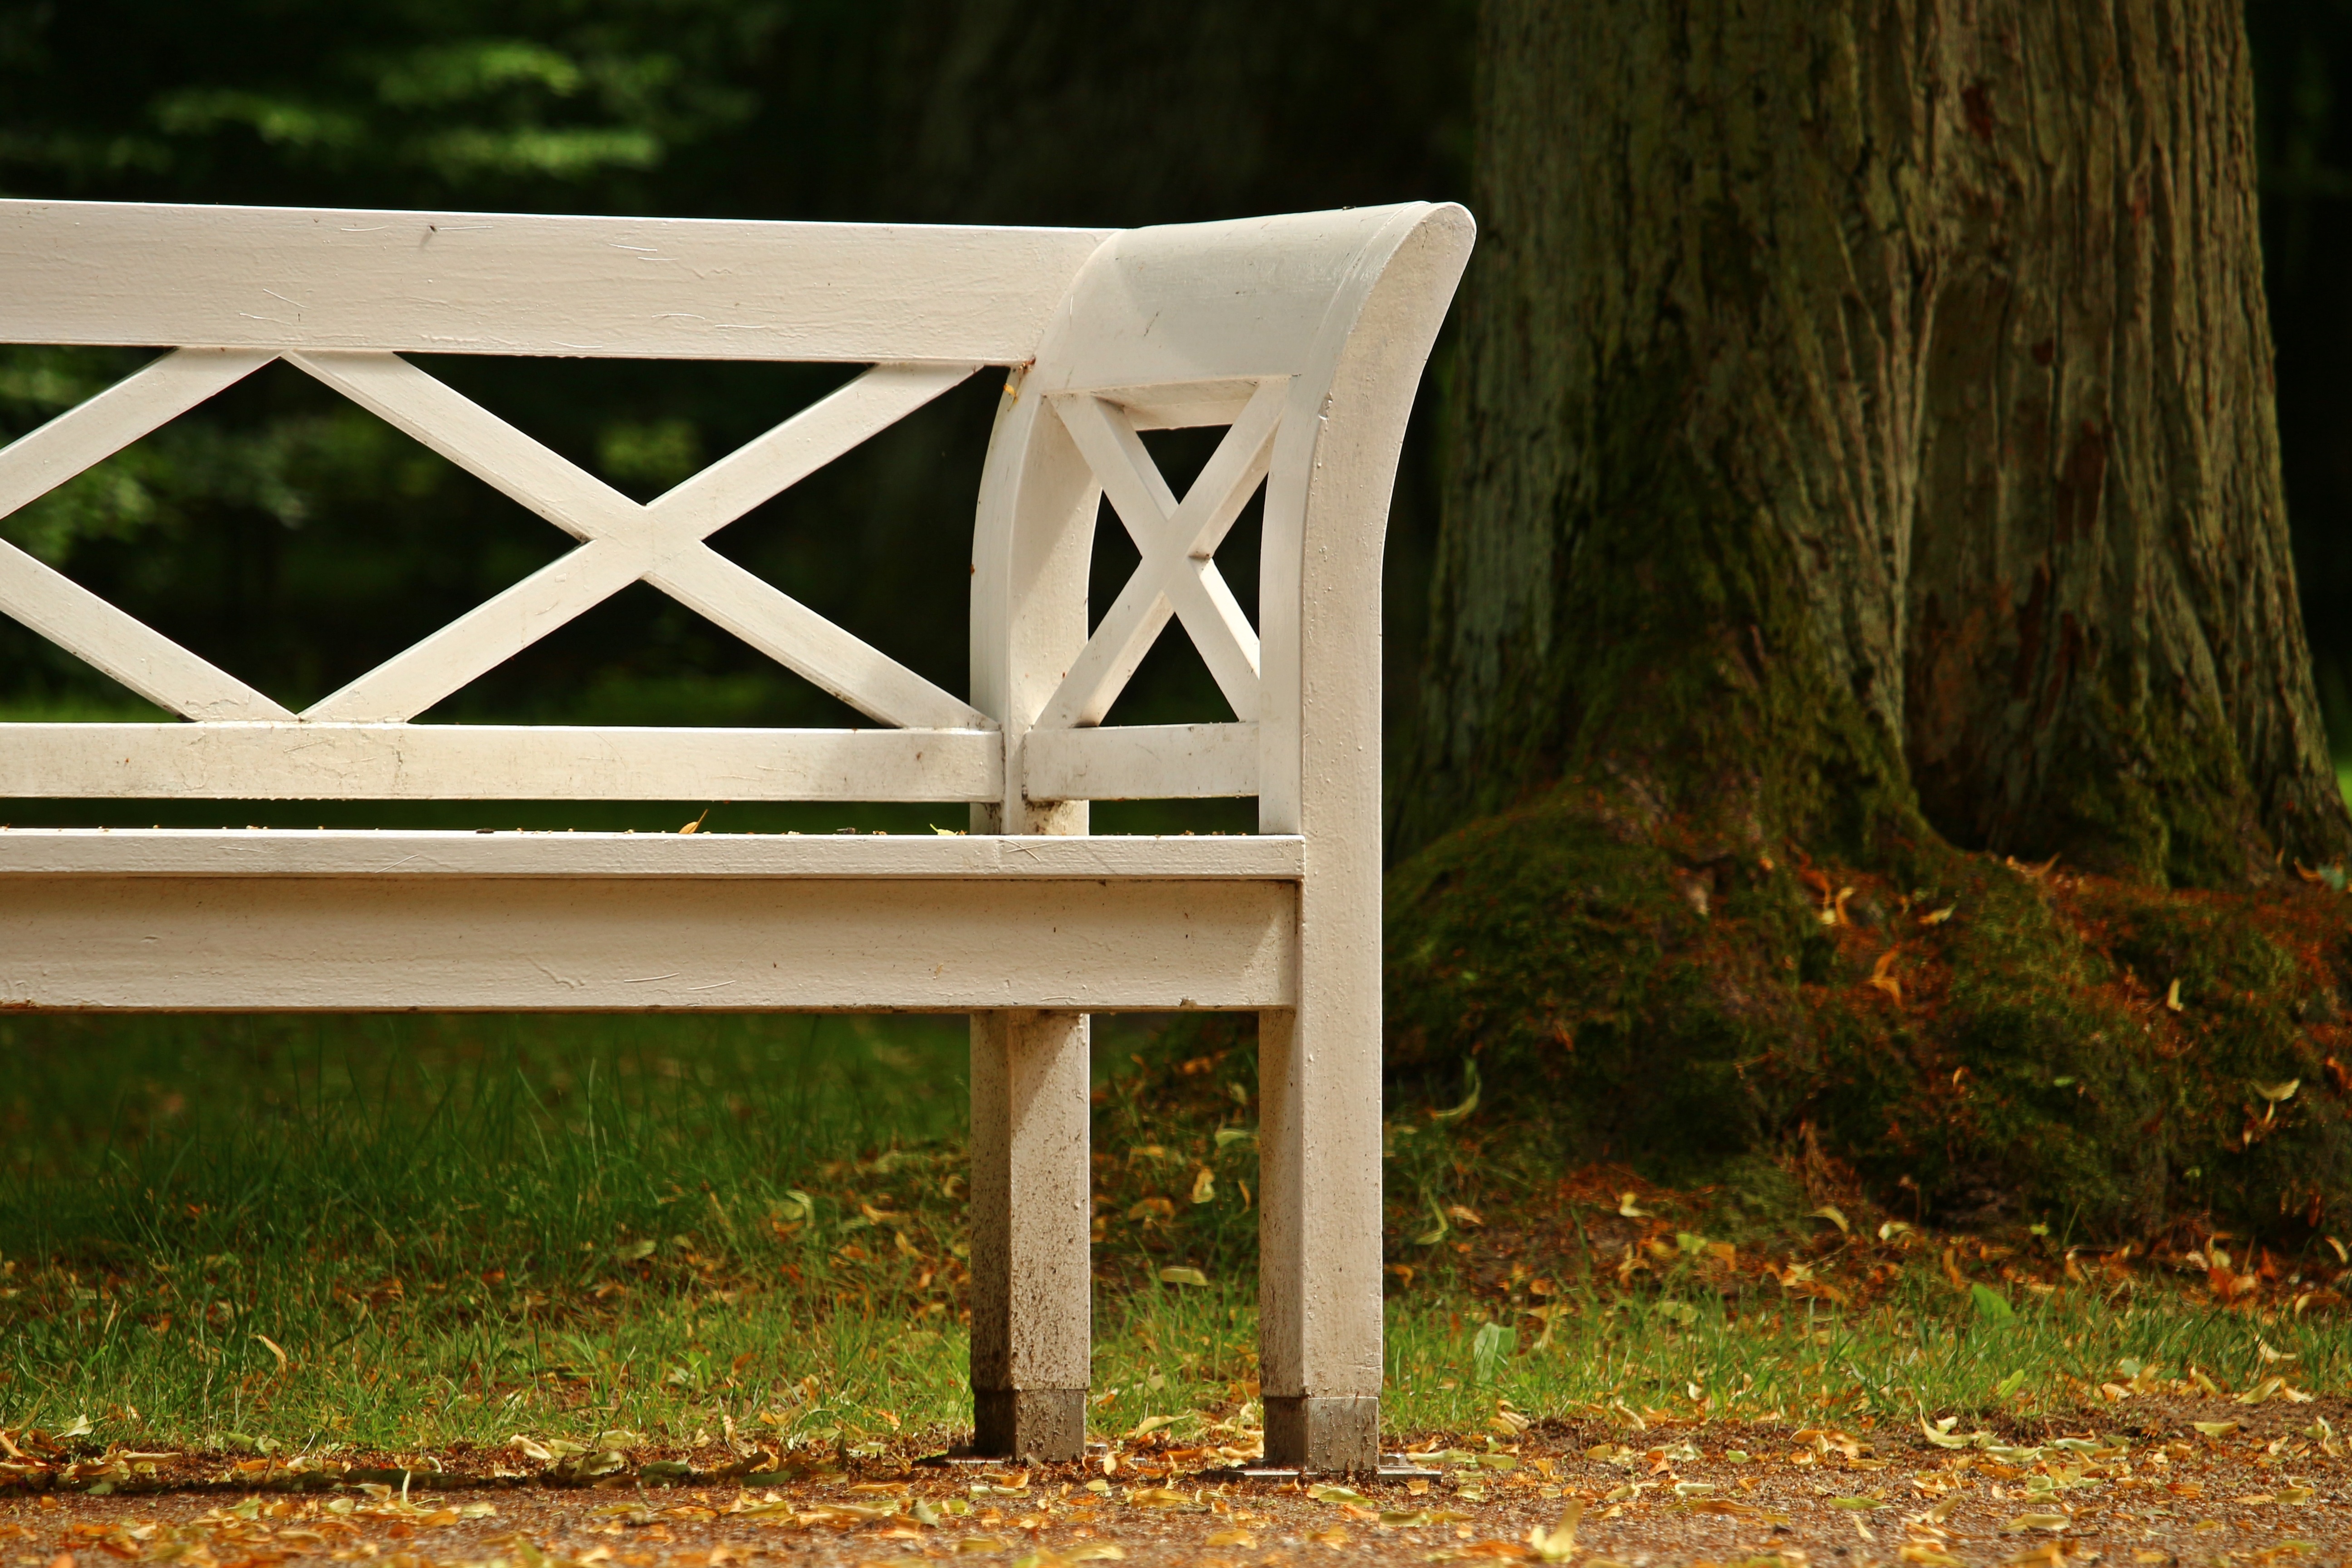
table, wood, bench, green, autumn, furniture, bank, historically, castle park, schlossgarten, ludwigslust parchim